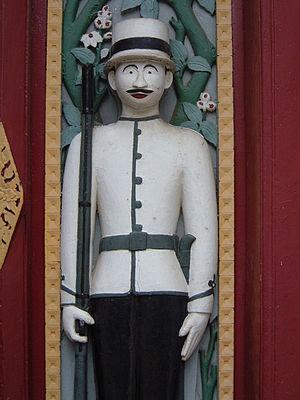
Un dvarapala est une divinité gardienne de portes des temples et monastères bouddhiques et hindouistes. Elle peut être représentée sous une forme humaine ou démoniaque, parfois armée d'une massue, d'une lance ou d'un trident et d'aspect farouche.